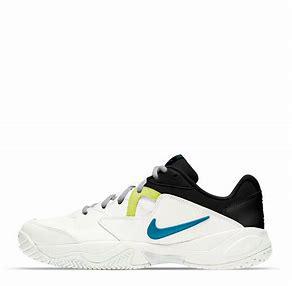
Brand: Nike
Model: Court Lite 2